McLaren M8A

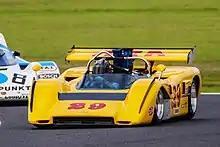
M8E-80-04 at 2020 Phillip Island Classic

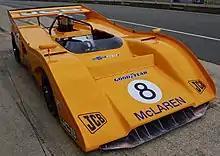
McLaren M8F

The M8F was developed for the 1971 Can-Am season and featured an 8.1-liter (488 CID) (and later upscaled 8.3-liter (509 CID)) big-block Chevrolet V8 engine. The engines outputs over 700hp and 655 of torque.